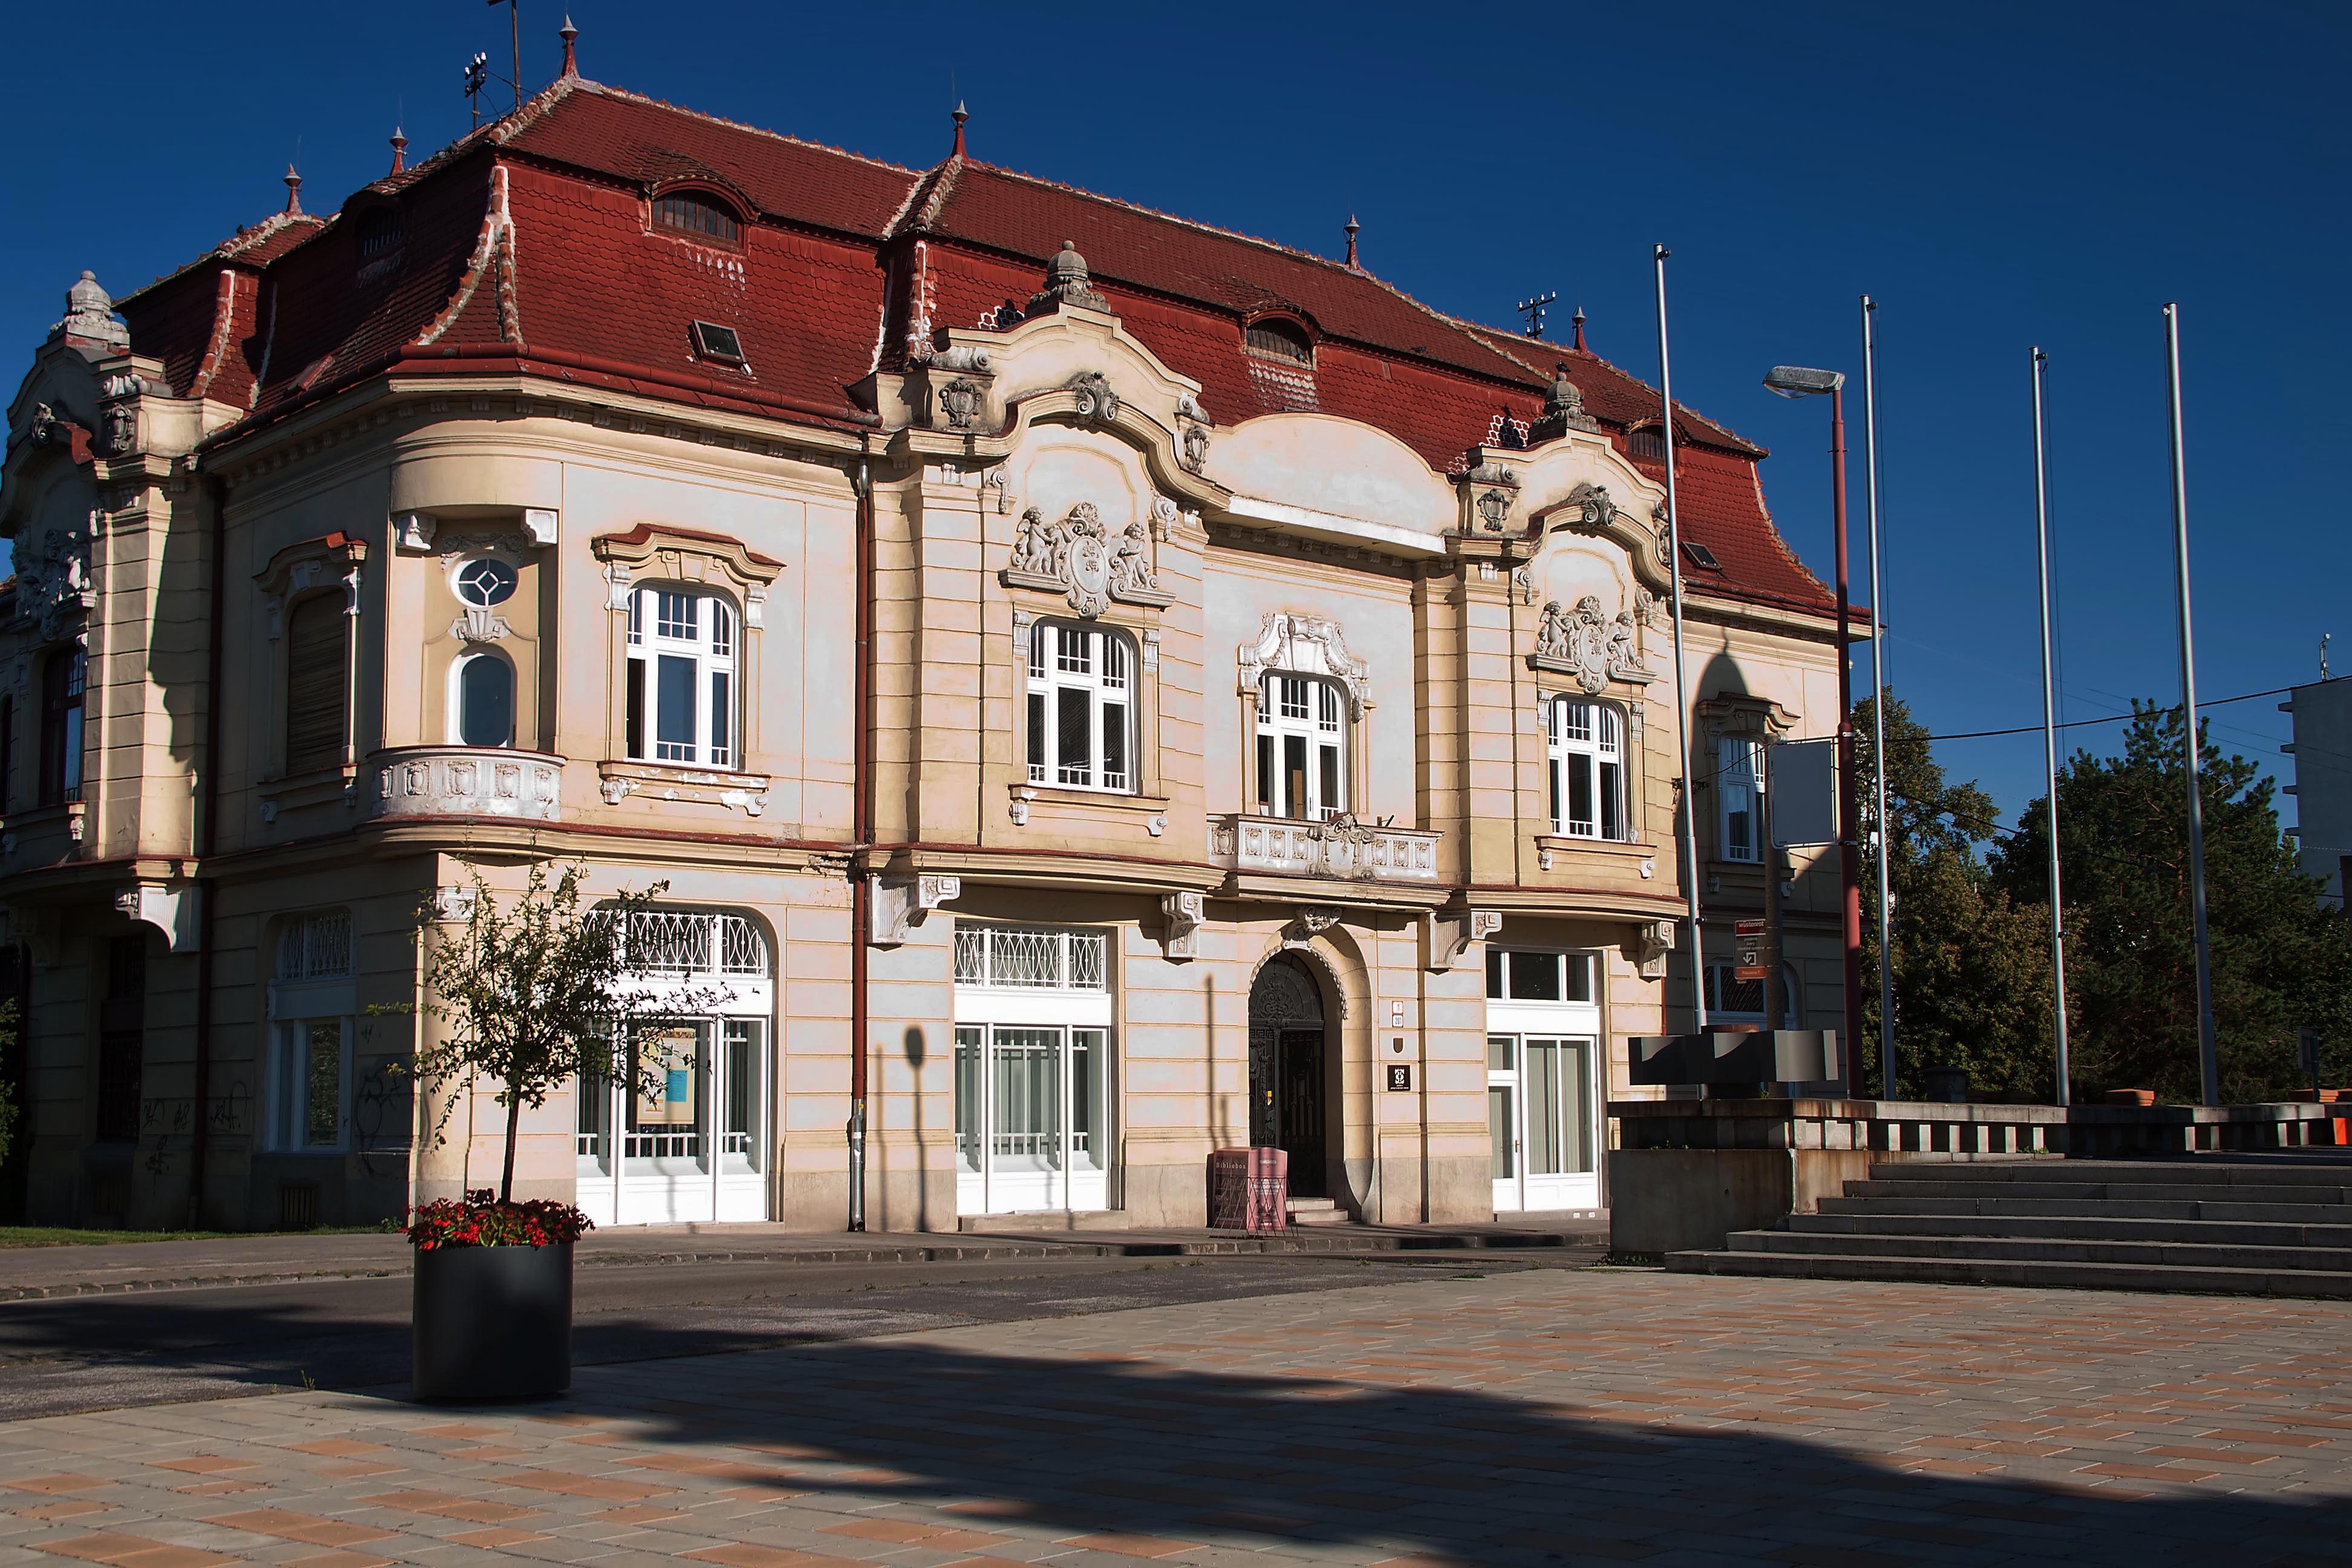
architecture, house, town, building, palace, city, downtown, landmark, facade, estate, neighbourhood, slovakia, trnava, residential area, human settlement, george f ndly library